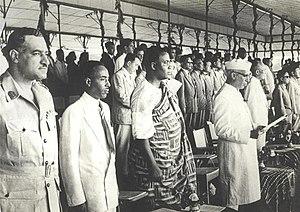
Robert Guillain, de son nom complet Florent Antoine Guillain, était un reporter français, correspondant en Asie pendant près de quarante années.